Jokela school shooting

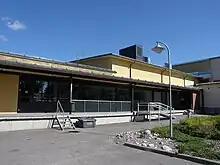
Jokela High School's yard

The Jokela school shooting, also known as the Jokela High School massacre, occurred on 7 November 2007, at Jokela High School in the town of Jokela, Tuusula, Finland. The gunman, 18-year-old Pekka-Eric Auvinen, entered the school that morning armed with a semi-automatic pistol. He killed eight people and wounded one before shooting himself in the head; twelve others were also injured by flying glass or by spraining their ankles during the ensuing chaos. Auvinen died later that evening in a Helsinki hospital.